Dhaba

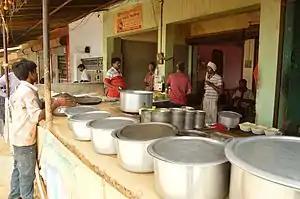
A dhaba on National Highway 76 near Prayagraj, Uttar Pradesh, India.

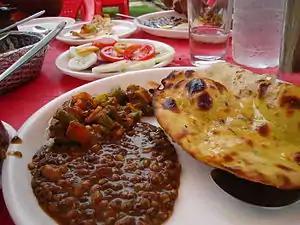
Food at a dhaba in Punjab, India.

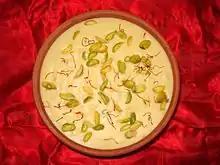
Firni

A dhaba is a roadside restaurant in the Indian subcontinent. They are on highways, generally serve local cuisine, and also serve as truck stops. They are most commonly found next to petrol stations, and most are open 24 hours a day.